Bhramam

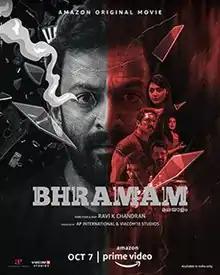
Official release poster

Bhramam is a 2021 Indian Malayalam-language black comedy crime thriller film directed and filmed by Ravi K. Chandran. The film stars Prithviraj Sukumaran, Unni Mukundan, Mamta Mohandas, Raashii Khanna, Shankar and Jagadish. It is a remake of the 2018 Hindi film "Andhadhun". The film released on Amazon Prime Video in India and in theatres elsewhere on 7 October 2021. Bharatanatyam dancer, Leela Samson made her Malayalam debut.